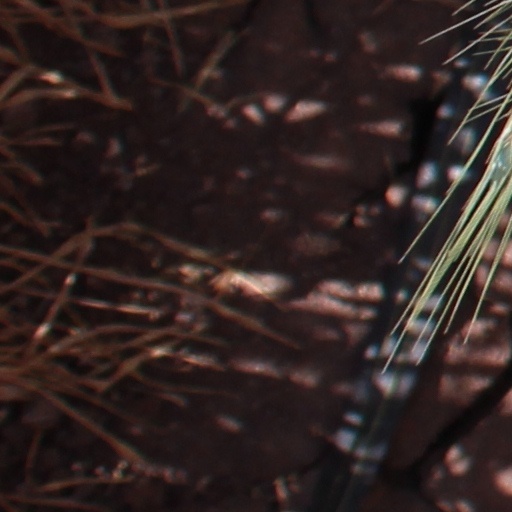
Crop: wheat